Computed tomography of the thyroid

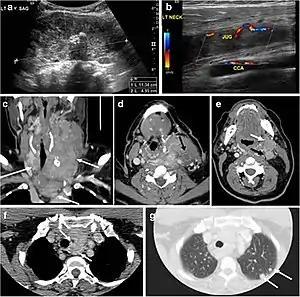
Fig. 5. A poorly differentiated invasive left thyroid mass in a 58-year-old female patient. a Sagittal greyscale neck ultrasound shows a large hypoechoic lesion with macro-calcification and micro-calcification. b Sagittal colour Doppler ultrasound shows left internal jugular vein filling defect with detected internal vascularity suggestive of tumour thrombus. c Enhanced axial and coronal CT scans of the neck show heterogeneously enhancing large lesion replacing the left thyroid lobe and extending to the isthmus and the medial aspect of the right thyroid lobe (white arrow). The mass and the conglomerate lymph nodes measure 12.5 × 7 × 5.8 cm (white arrows). d, e Axial enhanced CT scans show enlarged left cervical nodes (white arrow) and left internal jugular vein (IJV) thrombus (black arrows). Note the IJV distention and central enhancing portion in the upper cut (black arrow in e) concerning the tumour thrombus. f, g Enhanced axial CT scan of the upper chest demonstrate a mass extension into the retrosternal area, left tracheoesophageal groove, and posterior to the trachea (white arrows in f). There are multiple bilateral pulmonary nodules (white arrows in g).

On CT scans, a malignant lesion is suspected when the margins are ill-defined and there is extra-thyroid extension, lymph node involvement, or invasion of the surrounding structures. The absence of these features does not exclude malignant tumours, especially papillary, follicular, and medullary thyroid carcinomas (Fig. 3). Therefore, ultrasound is the modality of choice for thyroid lesion evaluation, due to its superior spatial resolution compared to CT examinations. Sonographic features of malignancy are micro-calcifications, acoustic shadowing, anti-parallel orientation, marked hypoechogenicity, irregular or microlobulated margins, and increased vascularity. CT scans lack the ability to detect these reliable sonographic signs of malignancy. Therefore, further management of ITNs, if required, usually begins with thyroid ultrasound and FNA should be considered according to the ultrasound findings.